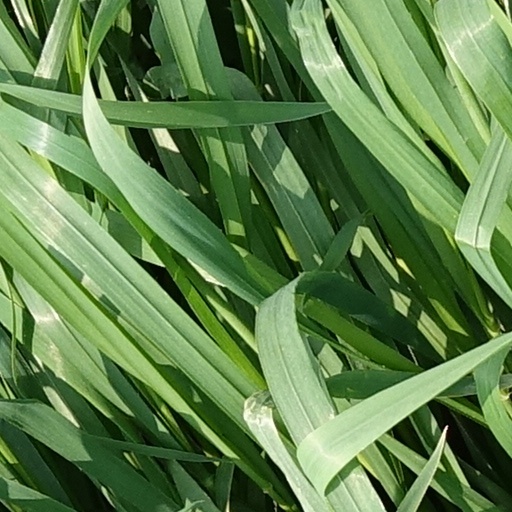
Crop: wheat